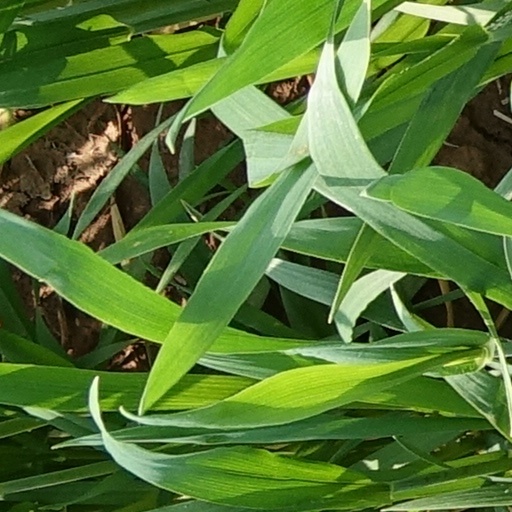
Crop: wheat